History of Quebec City

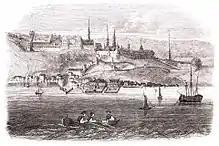
Romanticized depiction of Quebec City in 1720

The history of Quebec City extends back thousands of years, with its first inhabitants being the First Nations peoples of the region. The arrival of French explorers in the 16th century eventually led to the establishment of Quebec City, in present-day Quebec, Canada. The city is one of the oldest European settlements in North America, with the establishment of a permanent trading post in 1608. It was officially incorporated as a city in 1832 and given its charter in 1840.